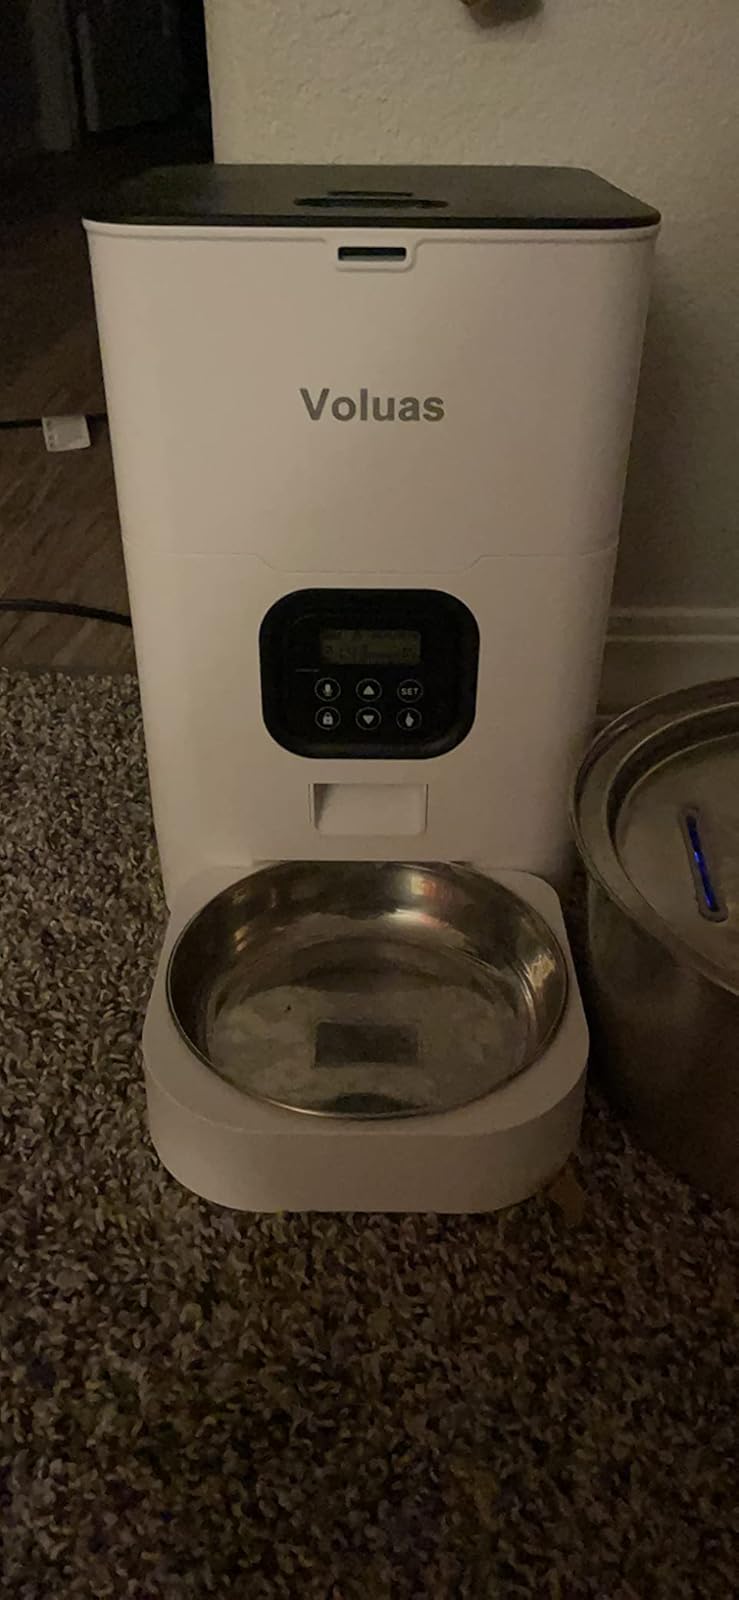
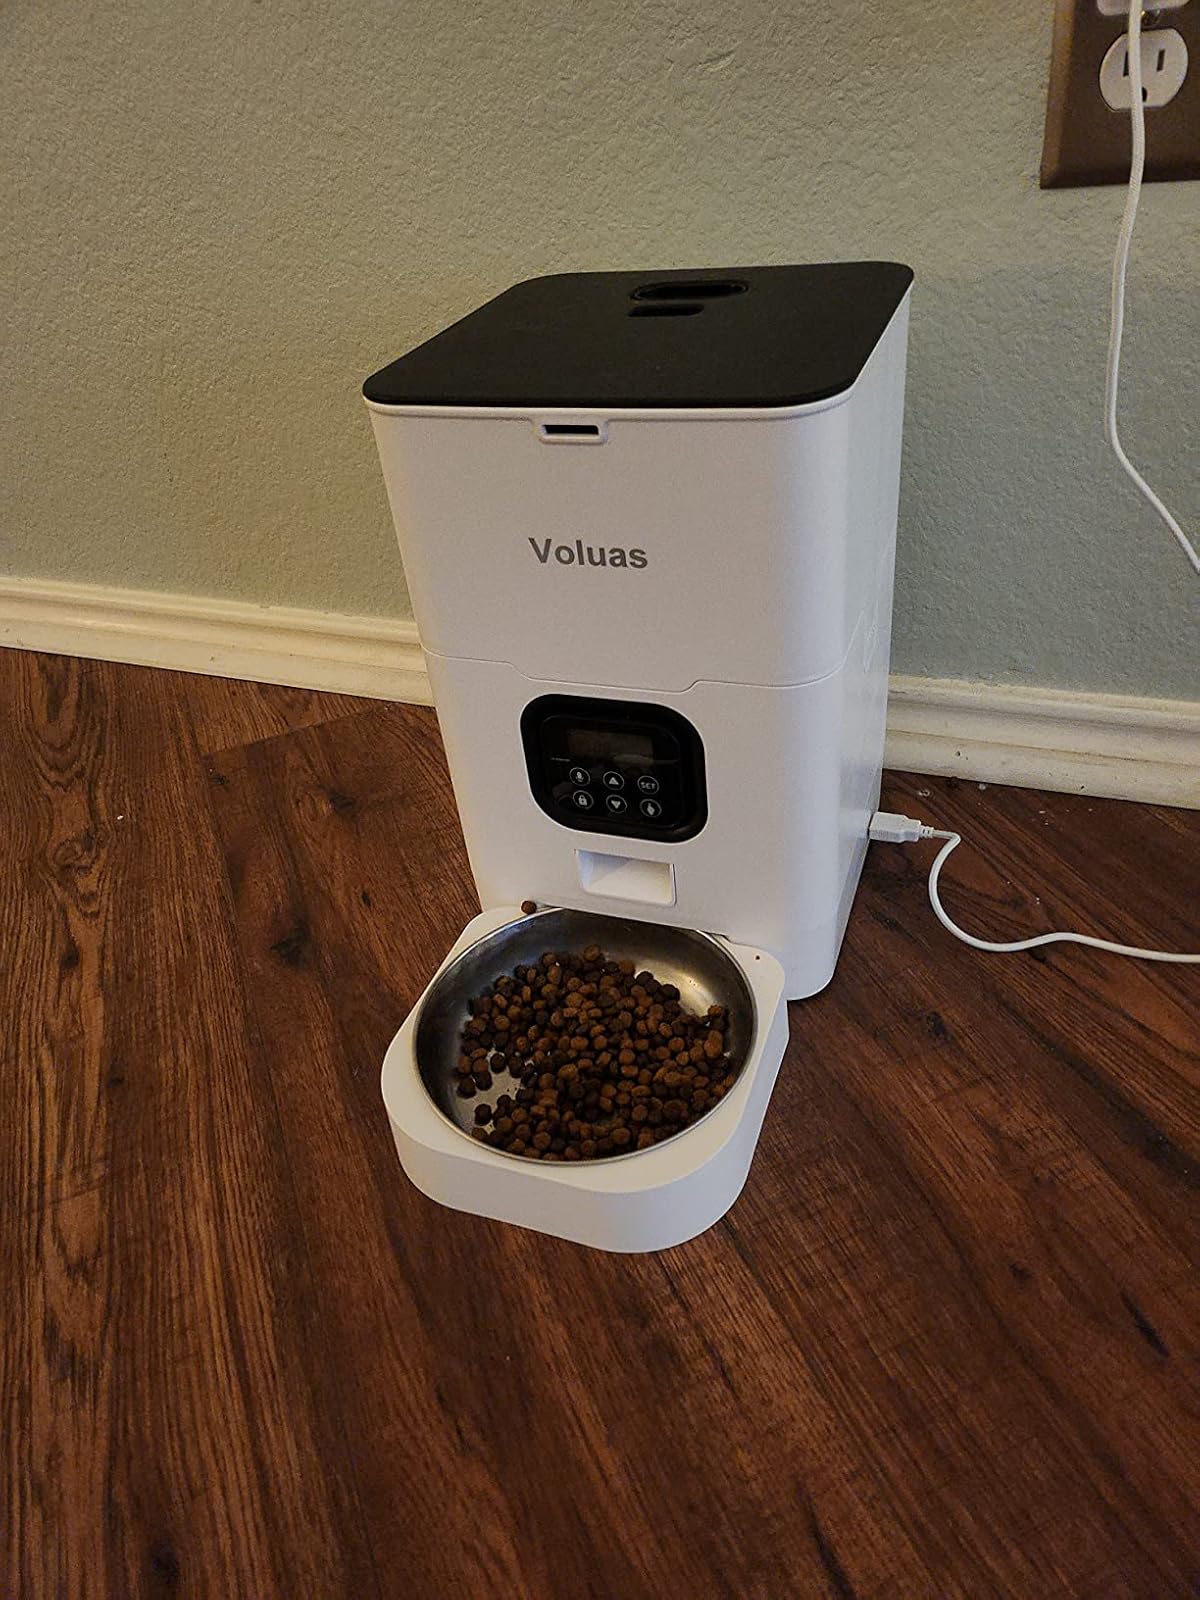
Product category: items_feeder
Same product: yes